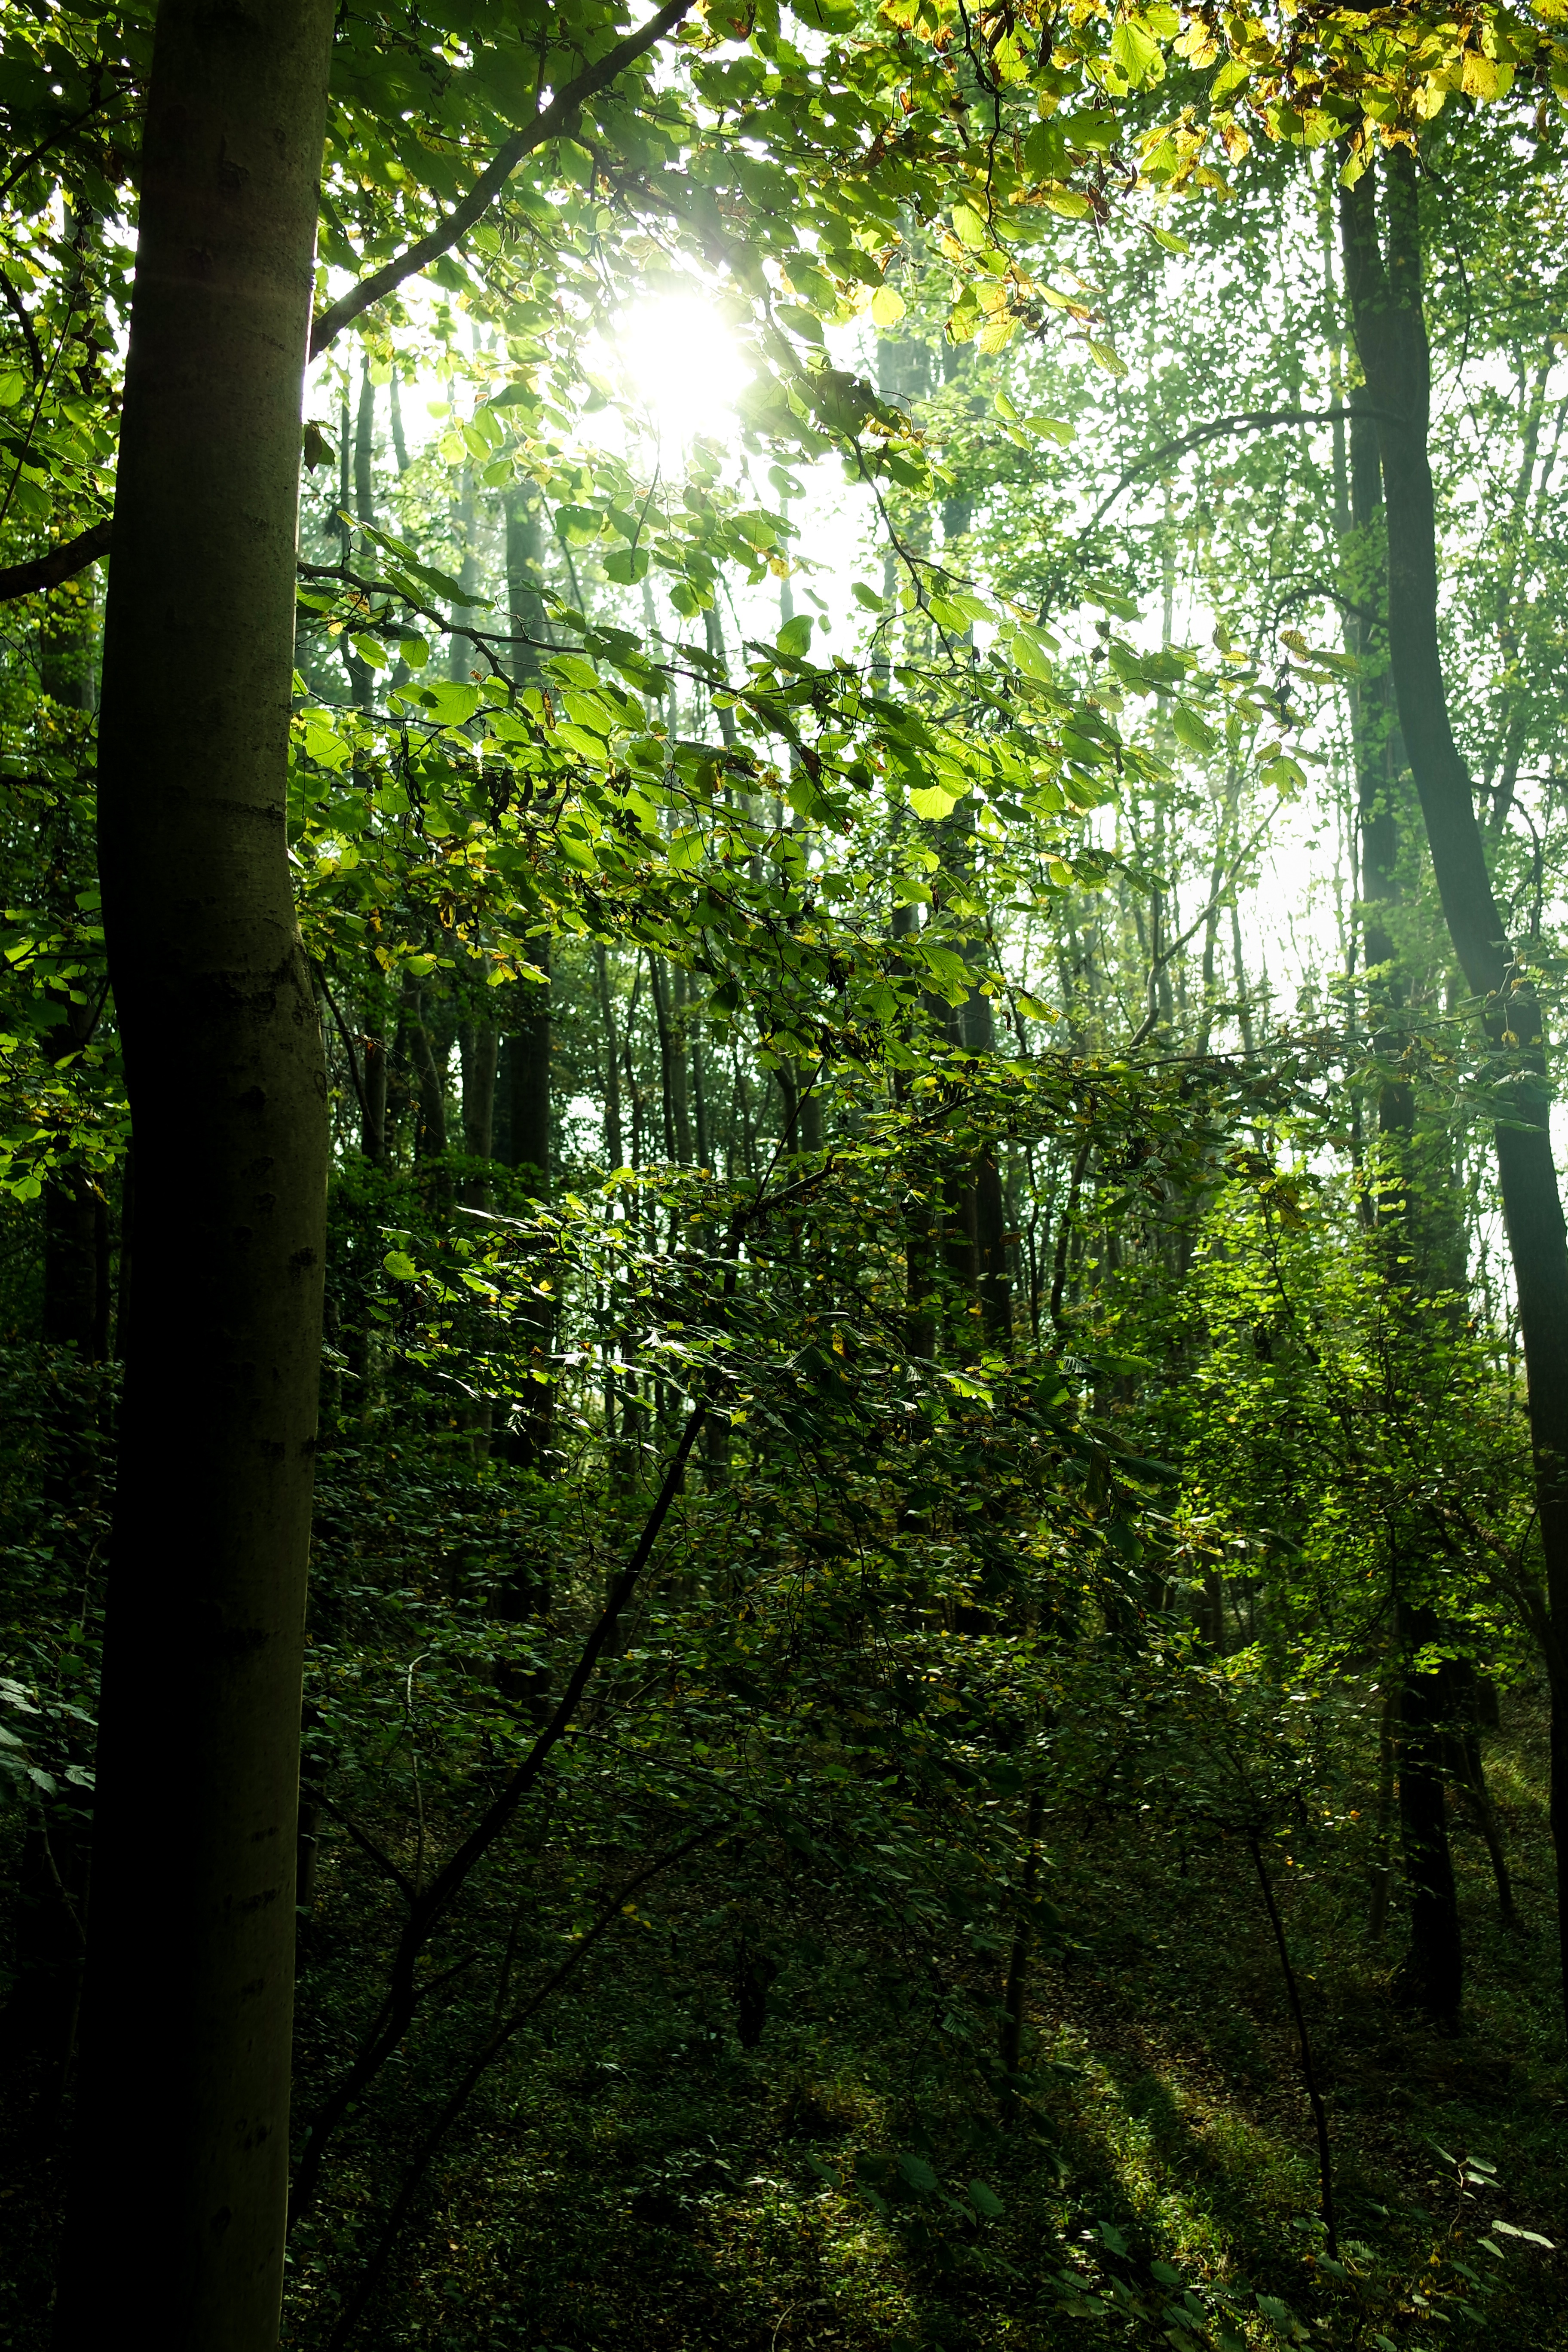
tree, nature, forest, branch, plant, sunlight, leaf, flower, green, jungle, autumn, botany, rainforest, deciduous, grove, woodland, habitat, ecosystem, biome, old growth forest, natural environment, geographical feature, atmospheric phenomenon, woody plant, temperate broadleaf and mixed forest, temperate coniferous forest